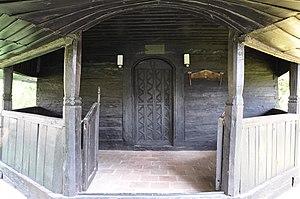
L'église en bois de Brzan est une église orthodoxe serbe située à Brzan, dans le district de Šumadija et dans la municipalité de Batočina en Serbie. Elle est inscrite sur la liste des monuments culturels protégés de la République de Serbie.